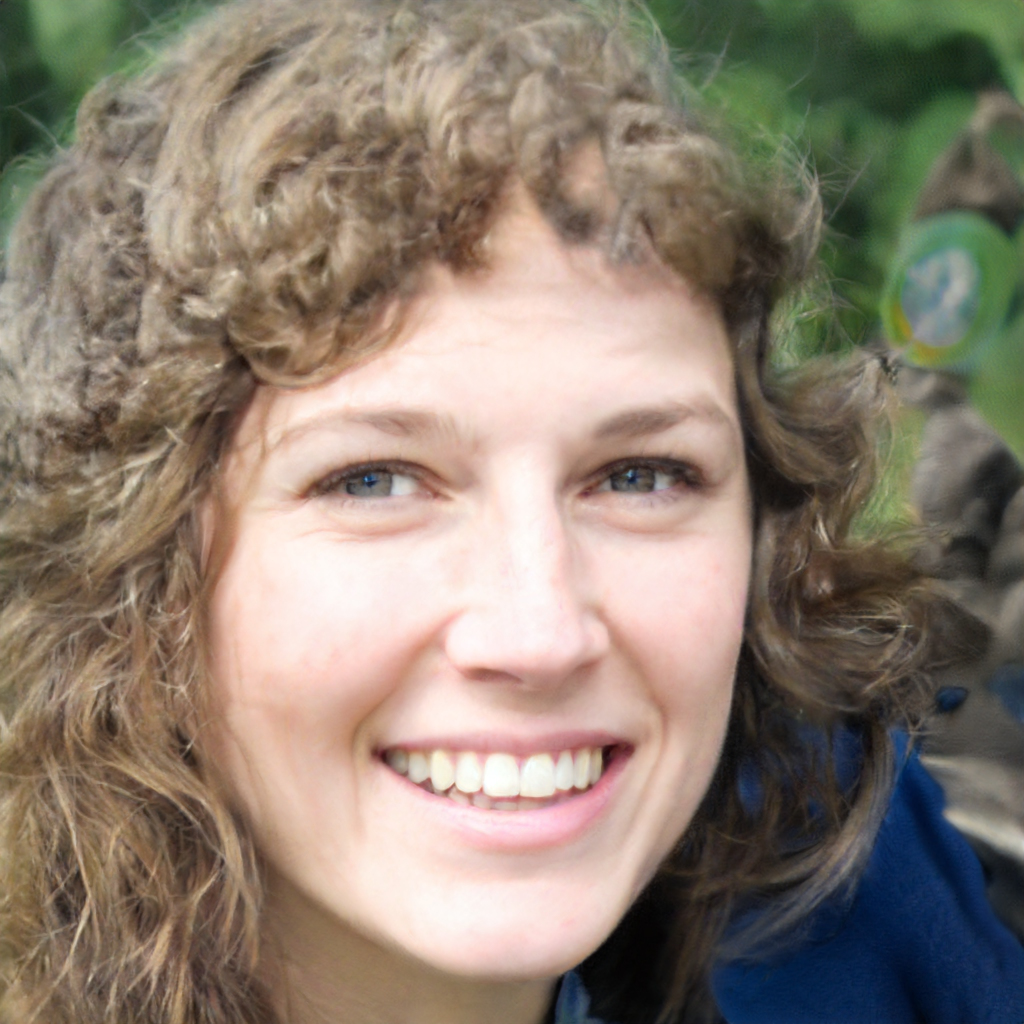
Label: Colored